Longyear Building

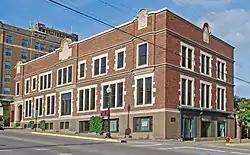
Longyear Building from across the street

The Longyear Building is a commercial structure located at 210 North Front Street in Marquette, Michigan. It was listed on the National Register of Historic Places in 2004.